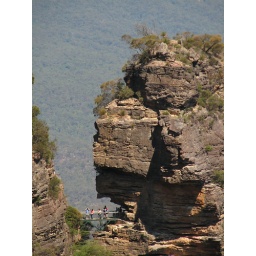
tourists can cross to the famous rock formation - The Three Sisters, at Katoomba in the Blue Mountains